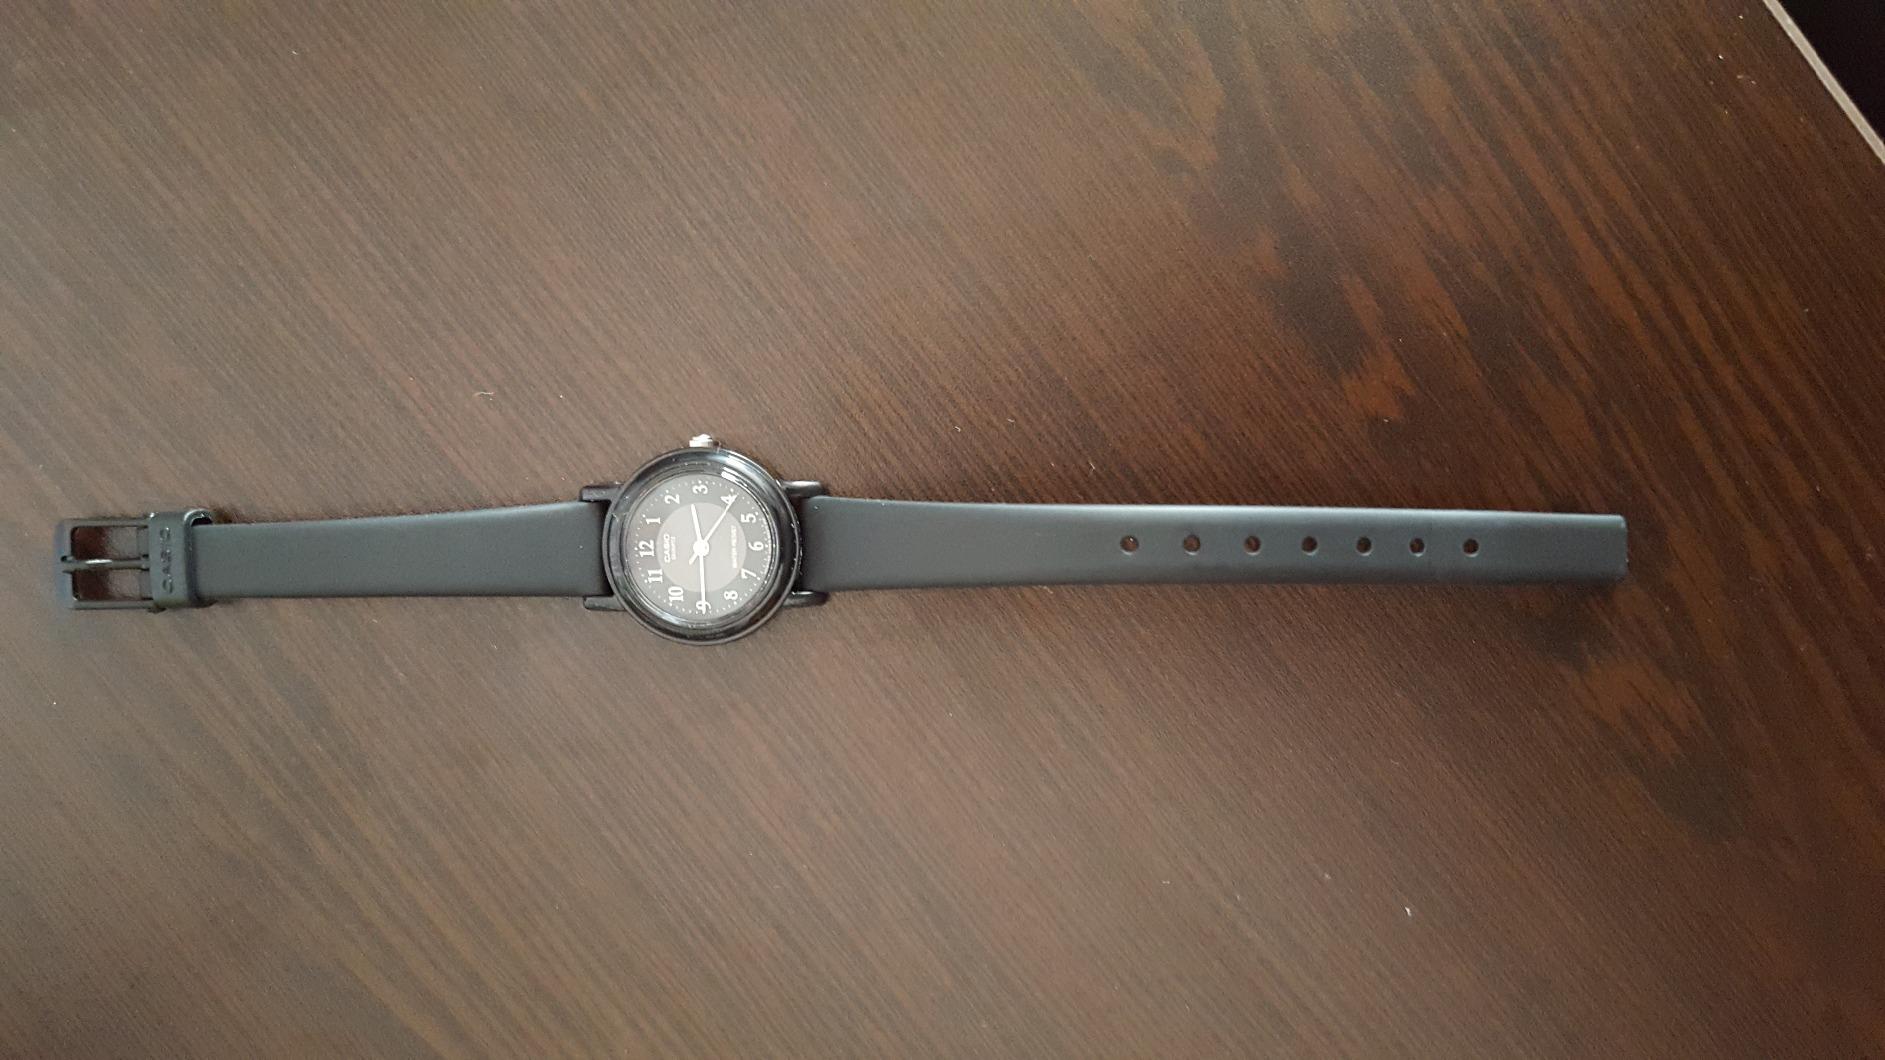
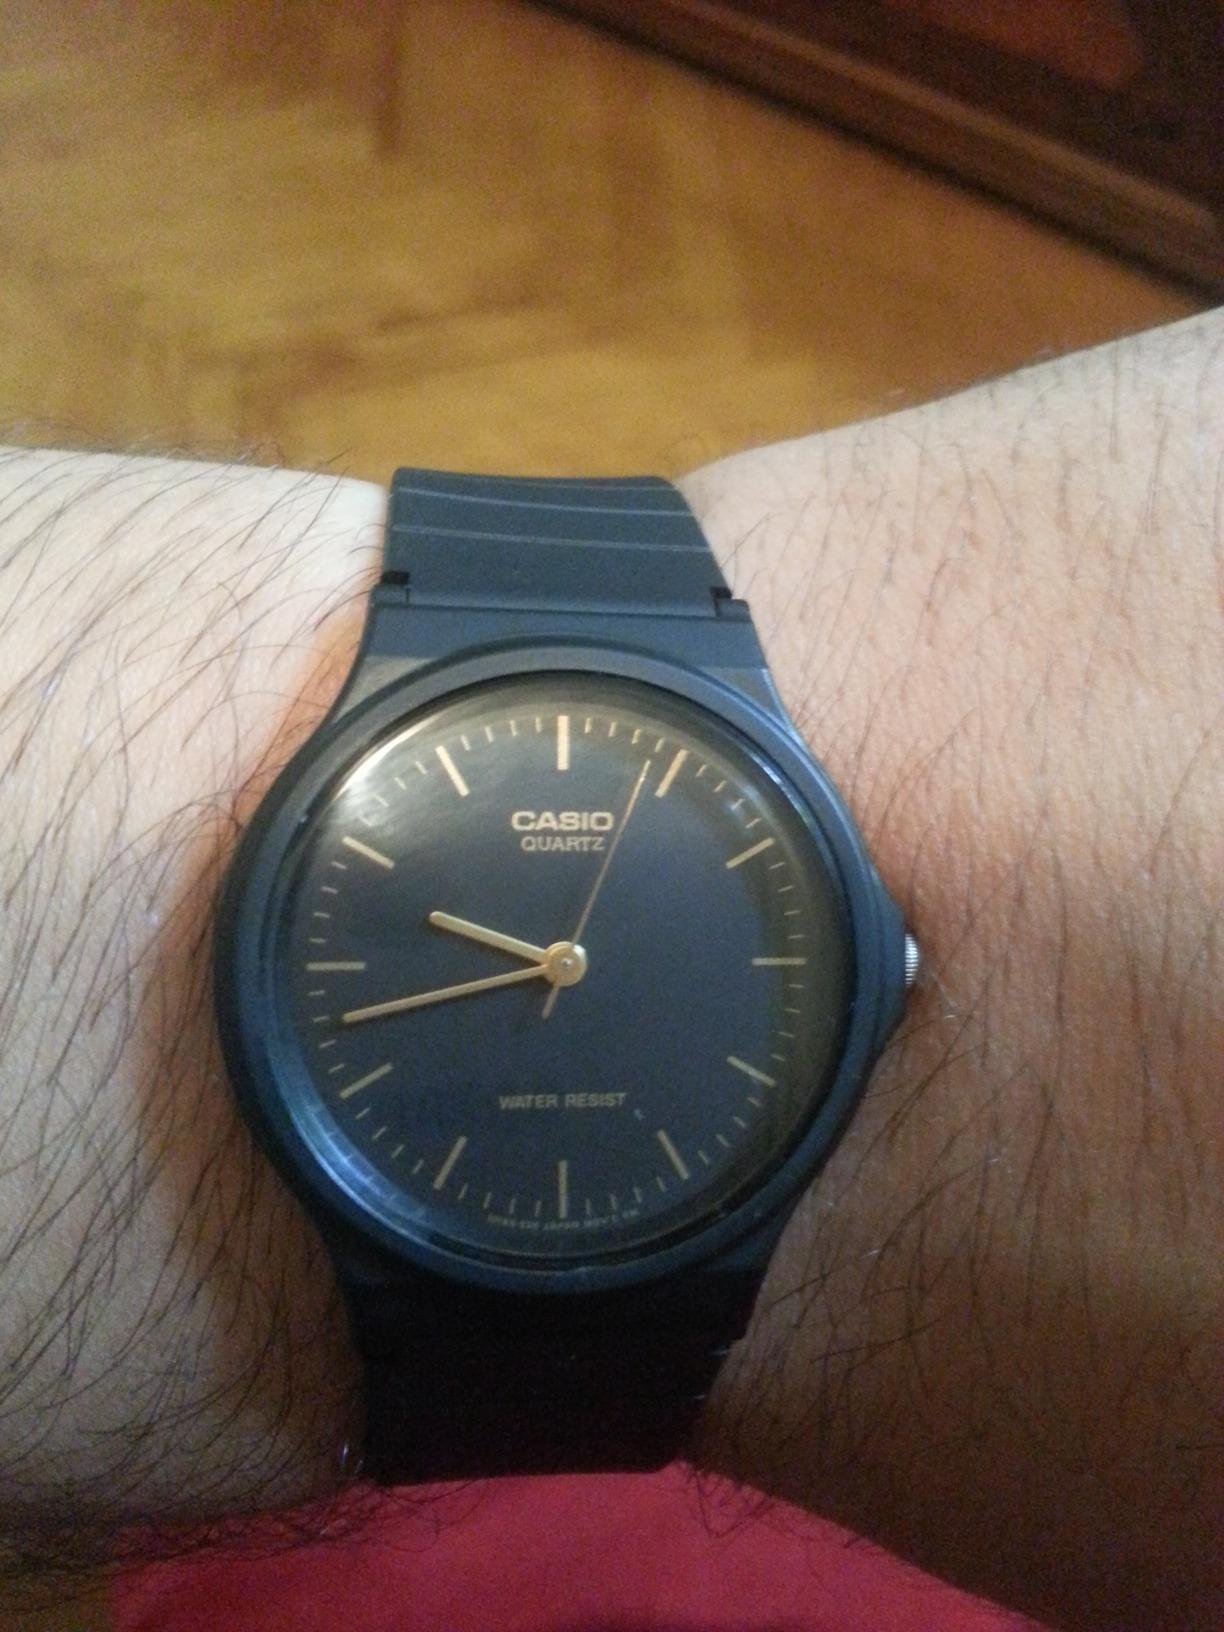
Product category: accessories_watch
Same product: no